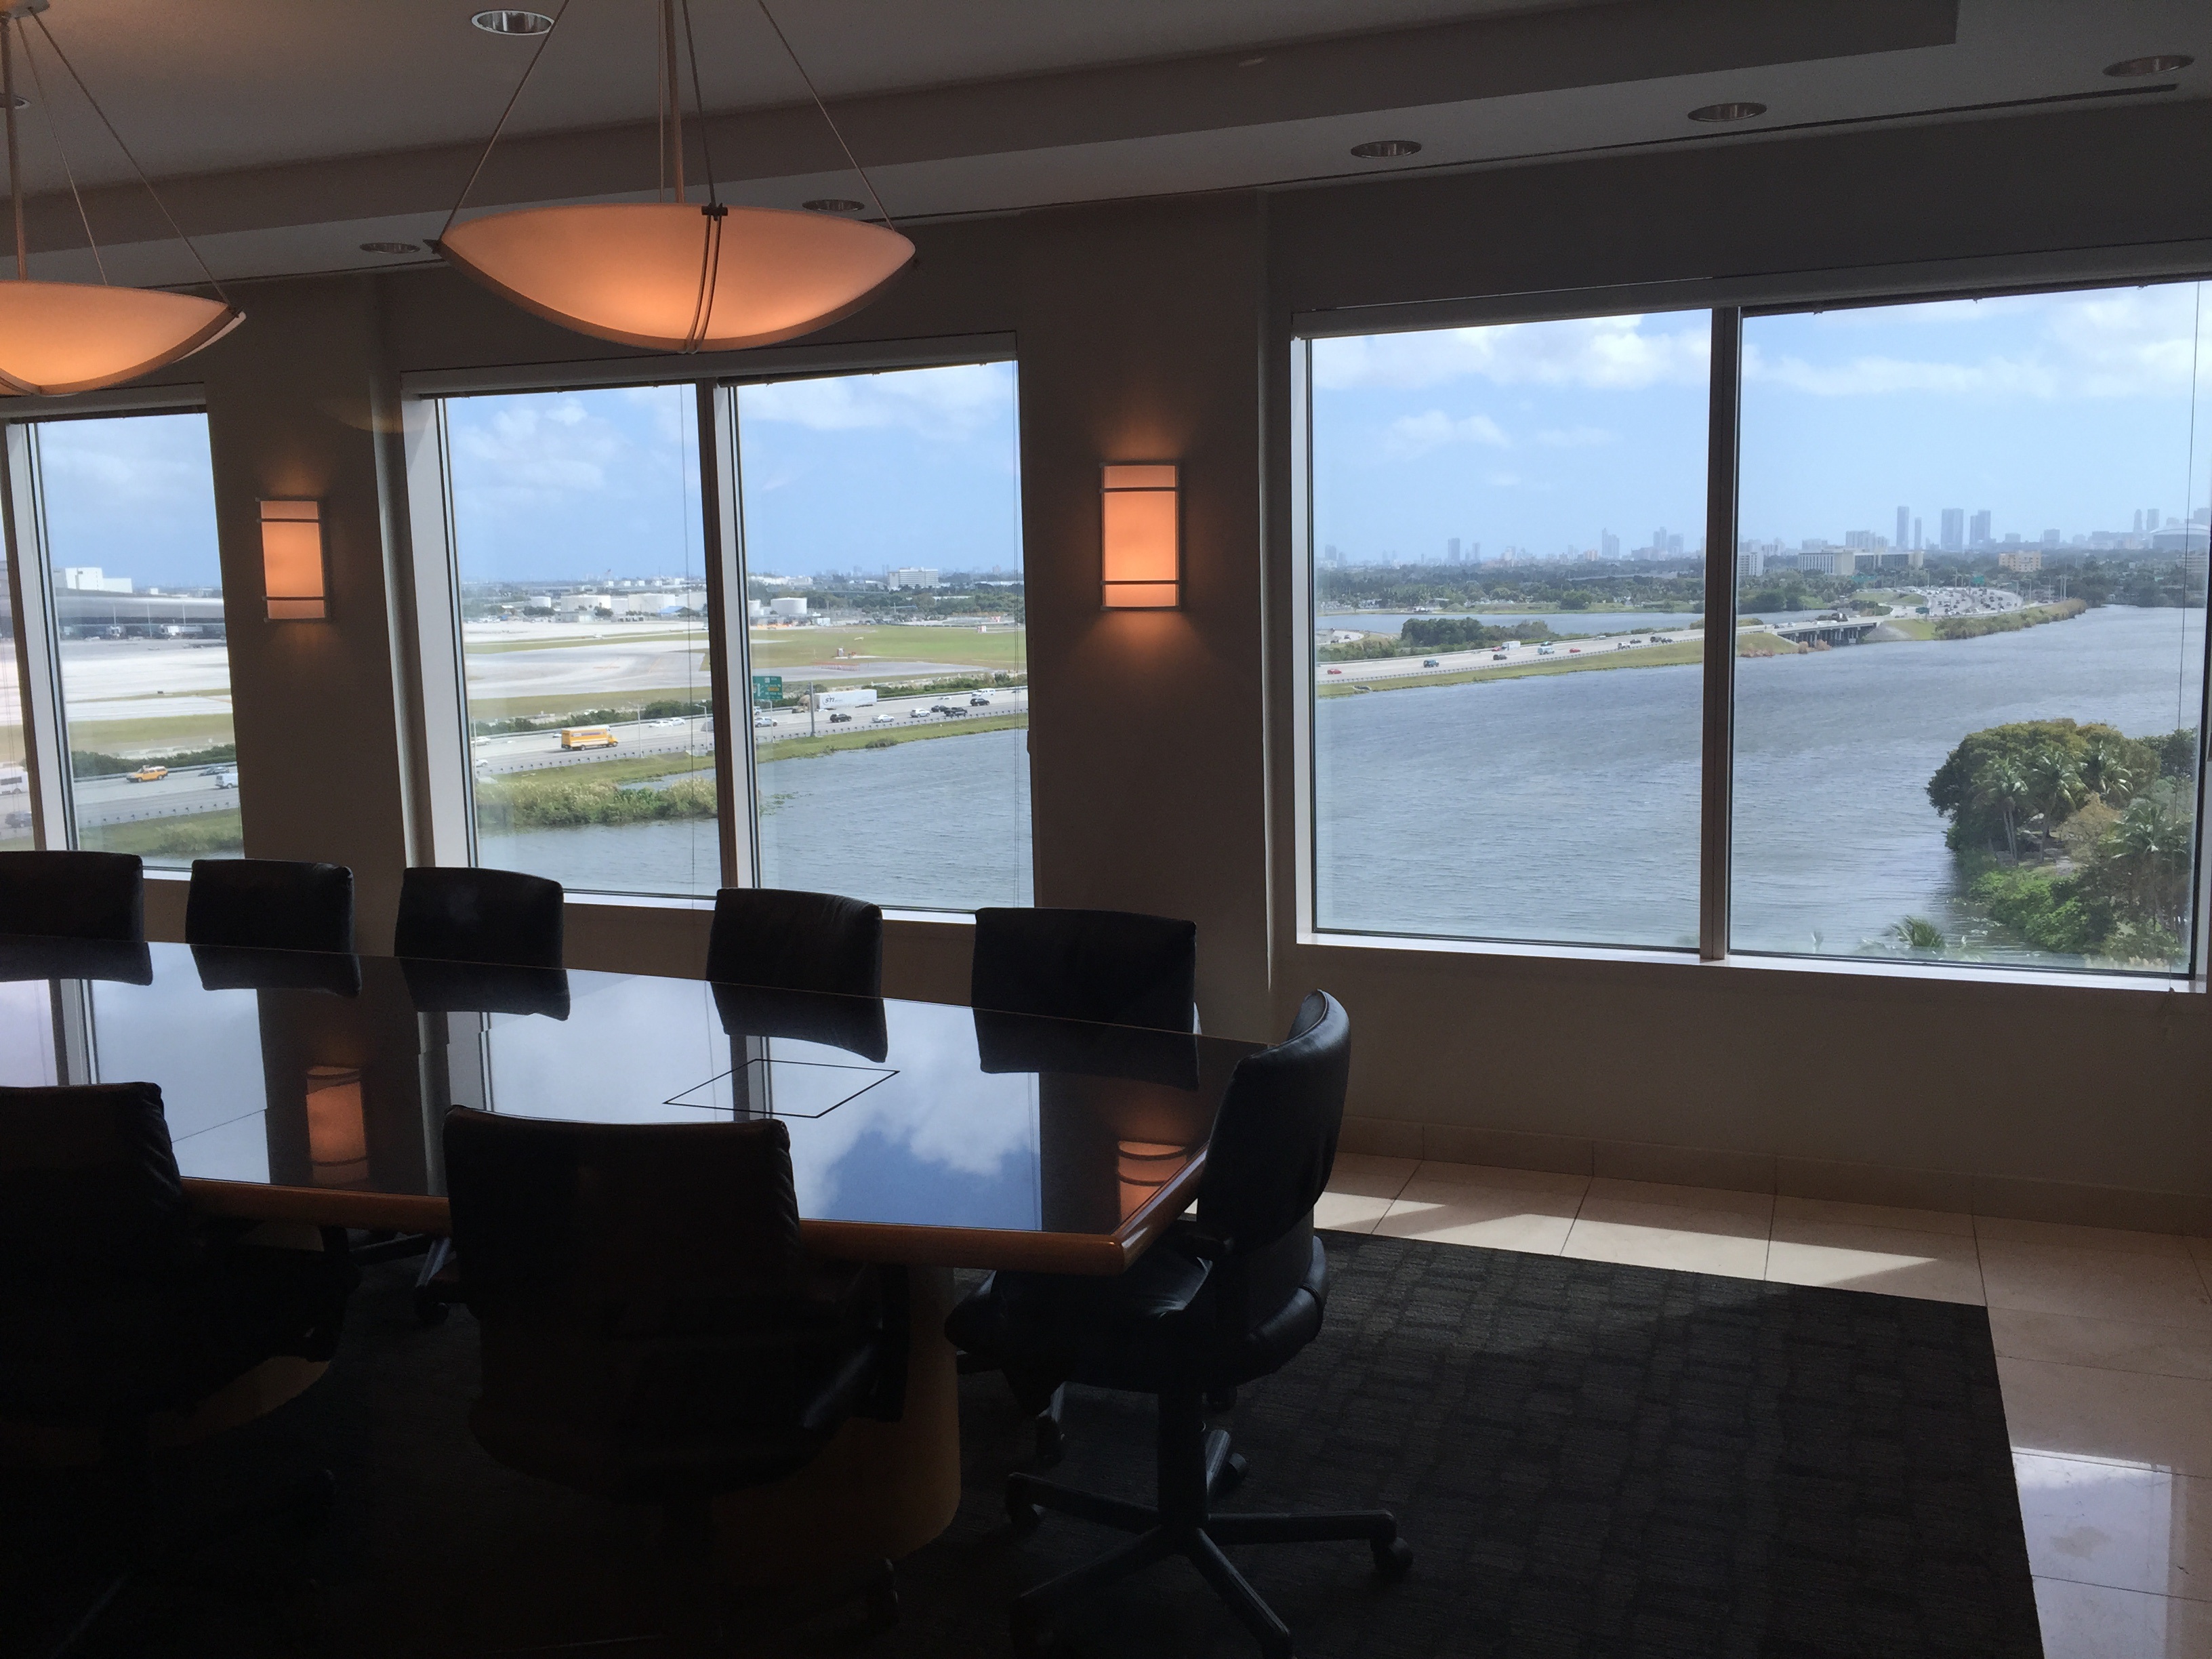
house, window, building, home, office, property, living room, room, apartment, interior design, design, estate, condominium, window covering